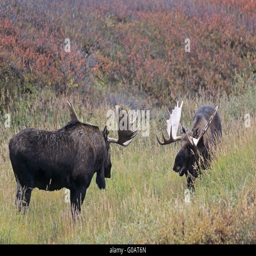
bull moose playfully fighting in the tundra